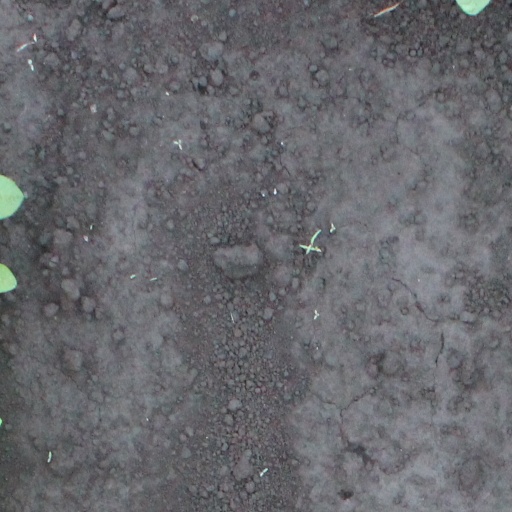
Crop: soybean